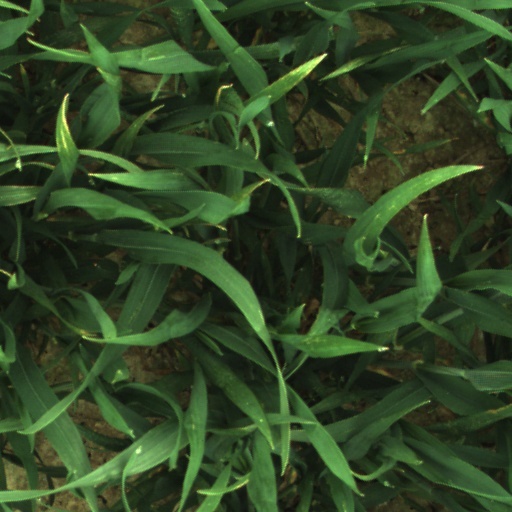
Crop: wheat